Ulster Scots dialect

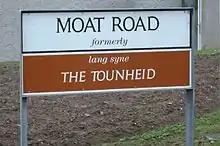
A bilingual street sign in Ballyhalbert, County Down

The majority of linguists treat Ulster Scots as a variety of the Scots language; Caroline Macafee, for example, writes that "Ulster Scots is [...] clearly a dialect of Central Scots." The Northern Ireland Department of Culture, Arts and Leisure considers Ulster Scots to be "the local variety of the Scots language." Some linguists, such as Raymond Hickey, treat Ulster Scots (and other forms of Scots) as a dialect of English. It has been said that its "status varies between dialect and language".